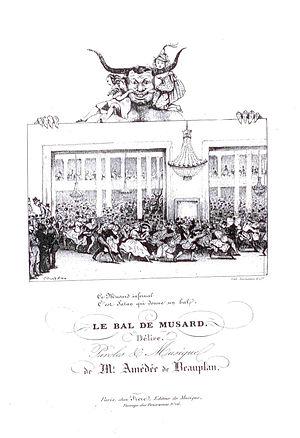
Partition
Amédée Rousseau, dit Amédée de Beauplan, né le 11 juillet 1790 à Beauplan, et mort le 24 décembre 1853 à Paris, est un auteur dramatique, compositeur et peintre français.